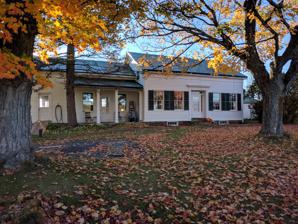
Building: Chapman Farmhouse
Country: United States of America
Year built: 1832
Historic house in New York, United States United States historic place Chapman Farmhouse U.S. National Register of Historic Places Show map of New York Show map of the United States Location Miller's Corners Rd. Duanesburg, New York Coordinates 42°48′44″N 74°13′16″W / 42.81222°N 74.22111°W / 42.81222; -74.22111 Area 131.8 acres (53.3 ha) Built c. 1832 Architectural style Greek Revival ; Federal MPS Duanesburg MRA NRHP reference No. 84003176 Added to NRHP October 11, 1984 Chapman Farmhouse is a historic home located at Duanesburg in Schenectady County, New York . It was built about 1832 and is a 1 + 1 ⁄ 2 -story, five-bay frame building on a slightly raised stone foundation in a late- Federal / early- Greek Revival style.  It features a gable roof with cornice returns, a wide frieze , narrow corner boards, and clapboard siding.  Also on the property is a contributing barn. The property was covered in a 1984 study of Duanesburg historical resources. It was listed on the National Register of Historic Places in 1984. References